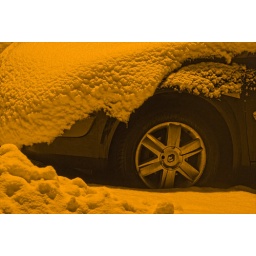
My car slowing being covered in snow and bathed in the orange glow from the street lights